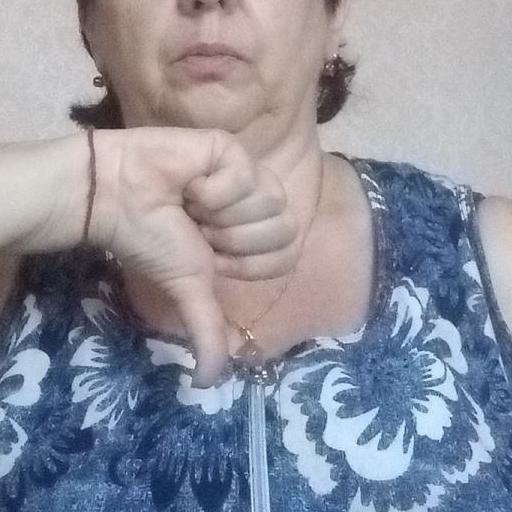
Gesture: dislike